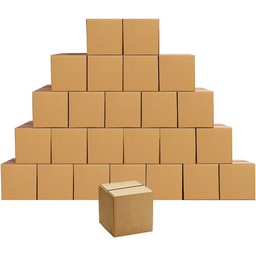
Label: cardboard